Arab world

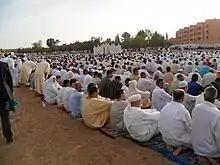
Eid al-Fitr mass prayer in Morocco

The Arab world straddles two continents, Africa and Asia. It is mainly oriented along an east–west axis.